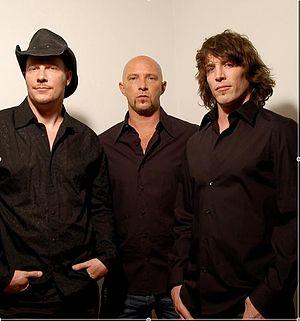
Four Star Mary est un groupe de rock alternatif originaire de Los Angeles et formé en 1997.